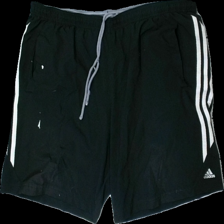
View: front
Type: Shorts
Category: Men
Brand: Adidas
Colors: Black, White
Material: 100% polyester
Pattern: Logo print
Cut: Regular
Size: XL
Season: Summer
Trend: Sports
Stains: Major
Damage: fläckar
Damage location: middle left
Damage 2 location: top center
Damage 3: fläckar
Damage 3 location: top right
Price range: <50
Recommended usage: Export
Description: svarta tränings shorts med ränder på sidorna och logga fram, flera färgfläckar fram och resår i midja trasig